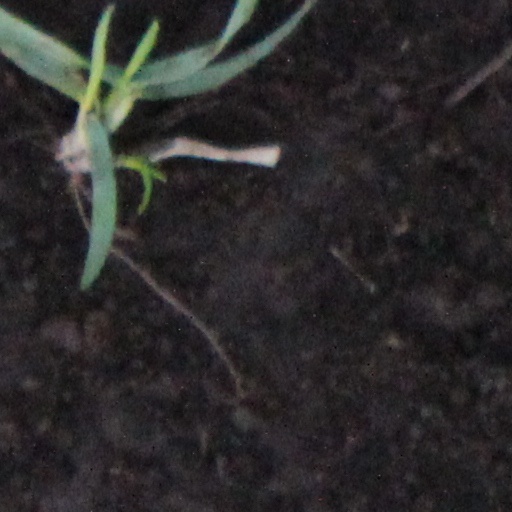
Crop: wheat